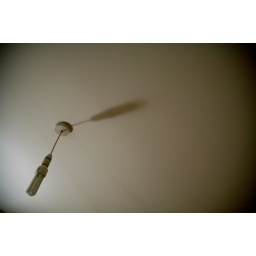
A energy saving bulb, with a desk lamp casting a shadow over the ceiling.